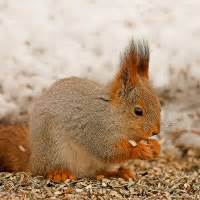
Label: scoiattolo